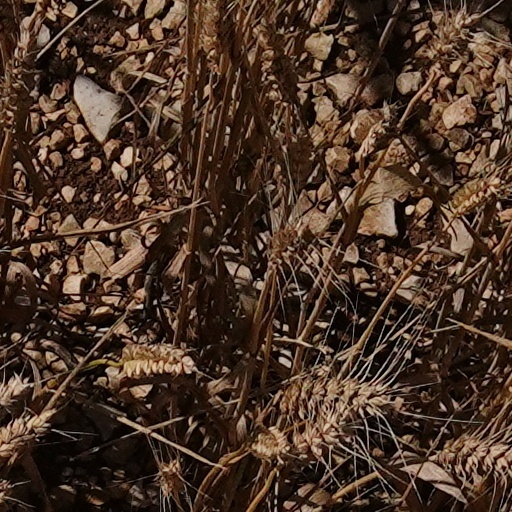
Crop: wheat